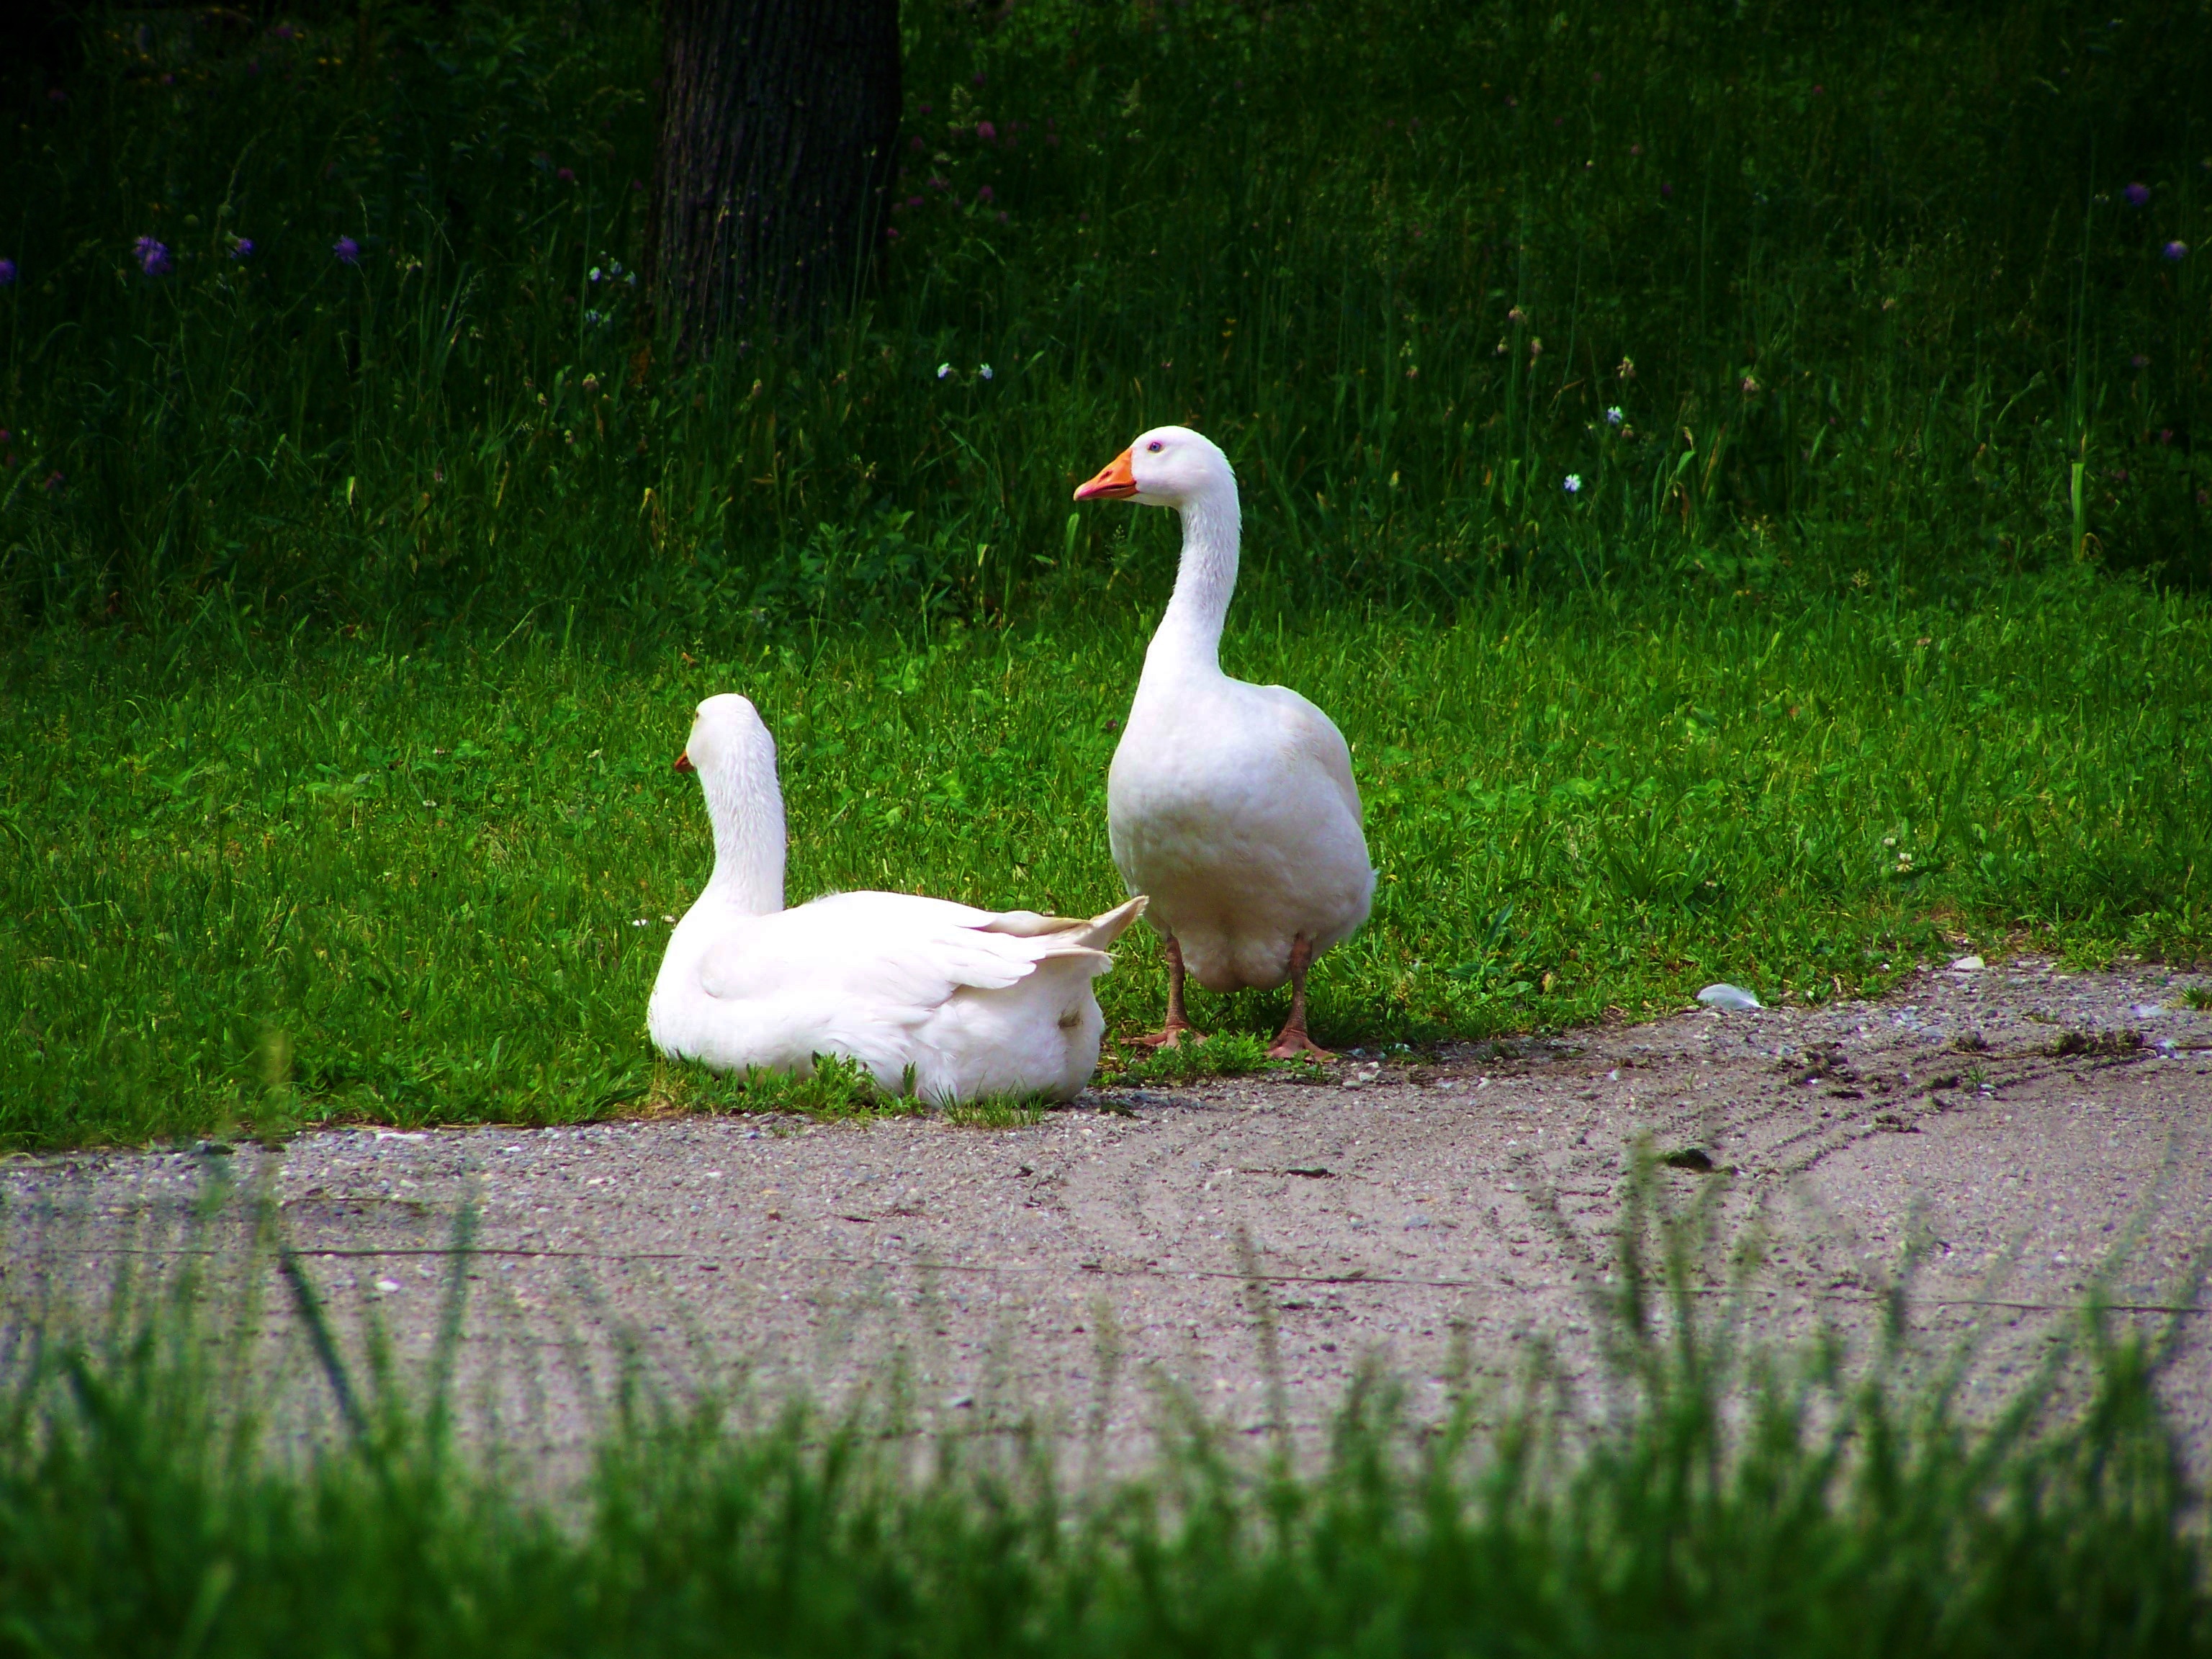
nature, grass, bird, lawn, wildlife, green, beak, fauna, poultry, swan, duck, goose, vertebrate, waterfowl, water bird, white geese, domestic geese, ducks geese and swans